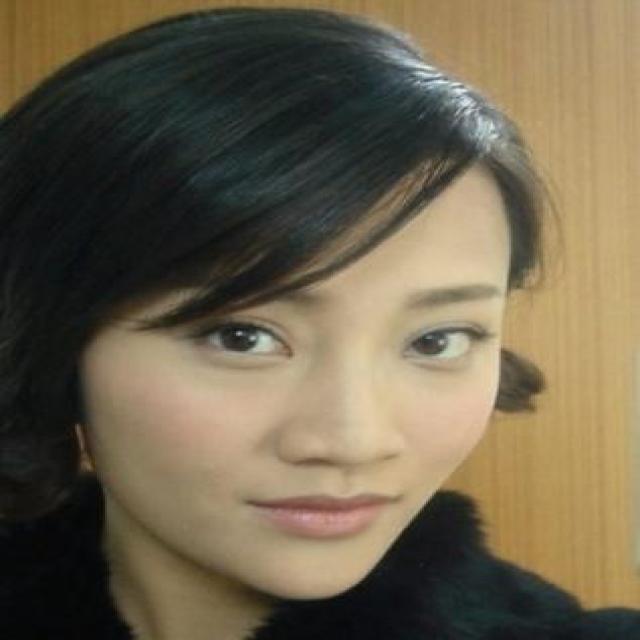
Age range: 21-44